Mark Lubotsky

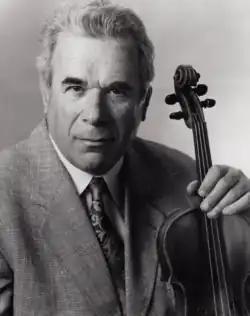
Mark Lubotsky

Born in Leningrad, the son of surgeon David Naumovich Lubotsky (1899–1967), Lubotsky began violin studies at age 7, in 1938, at the Moscow Central Music School. He continued his music studies at the Moscow Conservatory, where his teachers included Abram Yampolsky and David Oistrakh. In 1951, Lubotsky was a prize winner at the World Festival of Youth and Students in Berlin. He later became a teacher at the Gnesin Institute in Moscow.